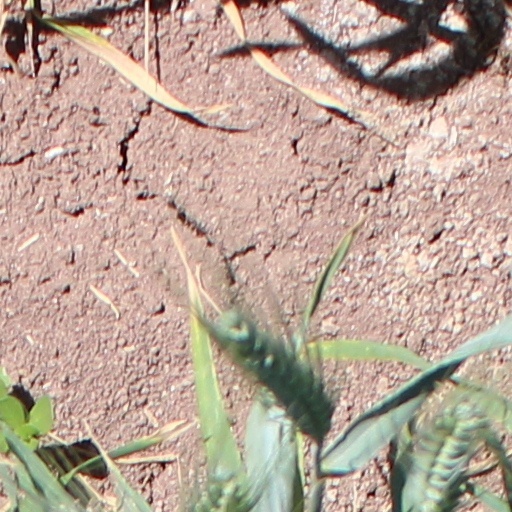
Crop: wheat